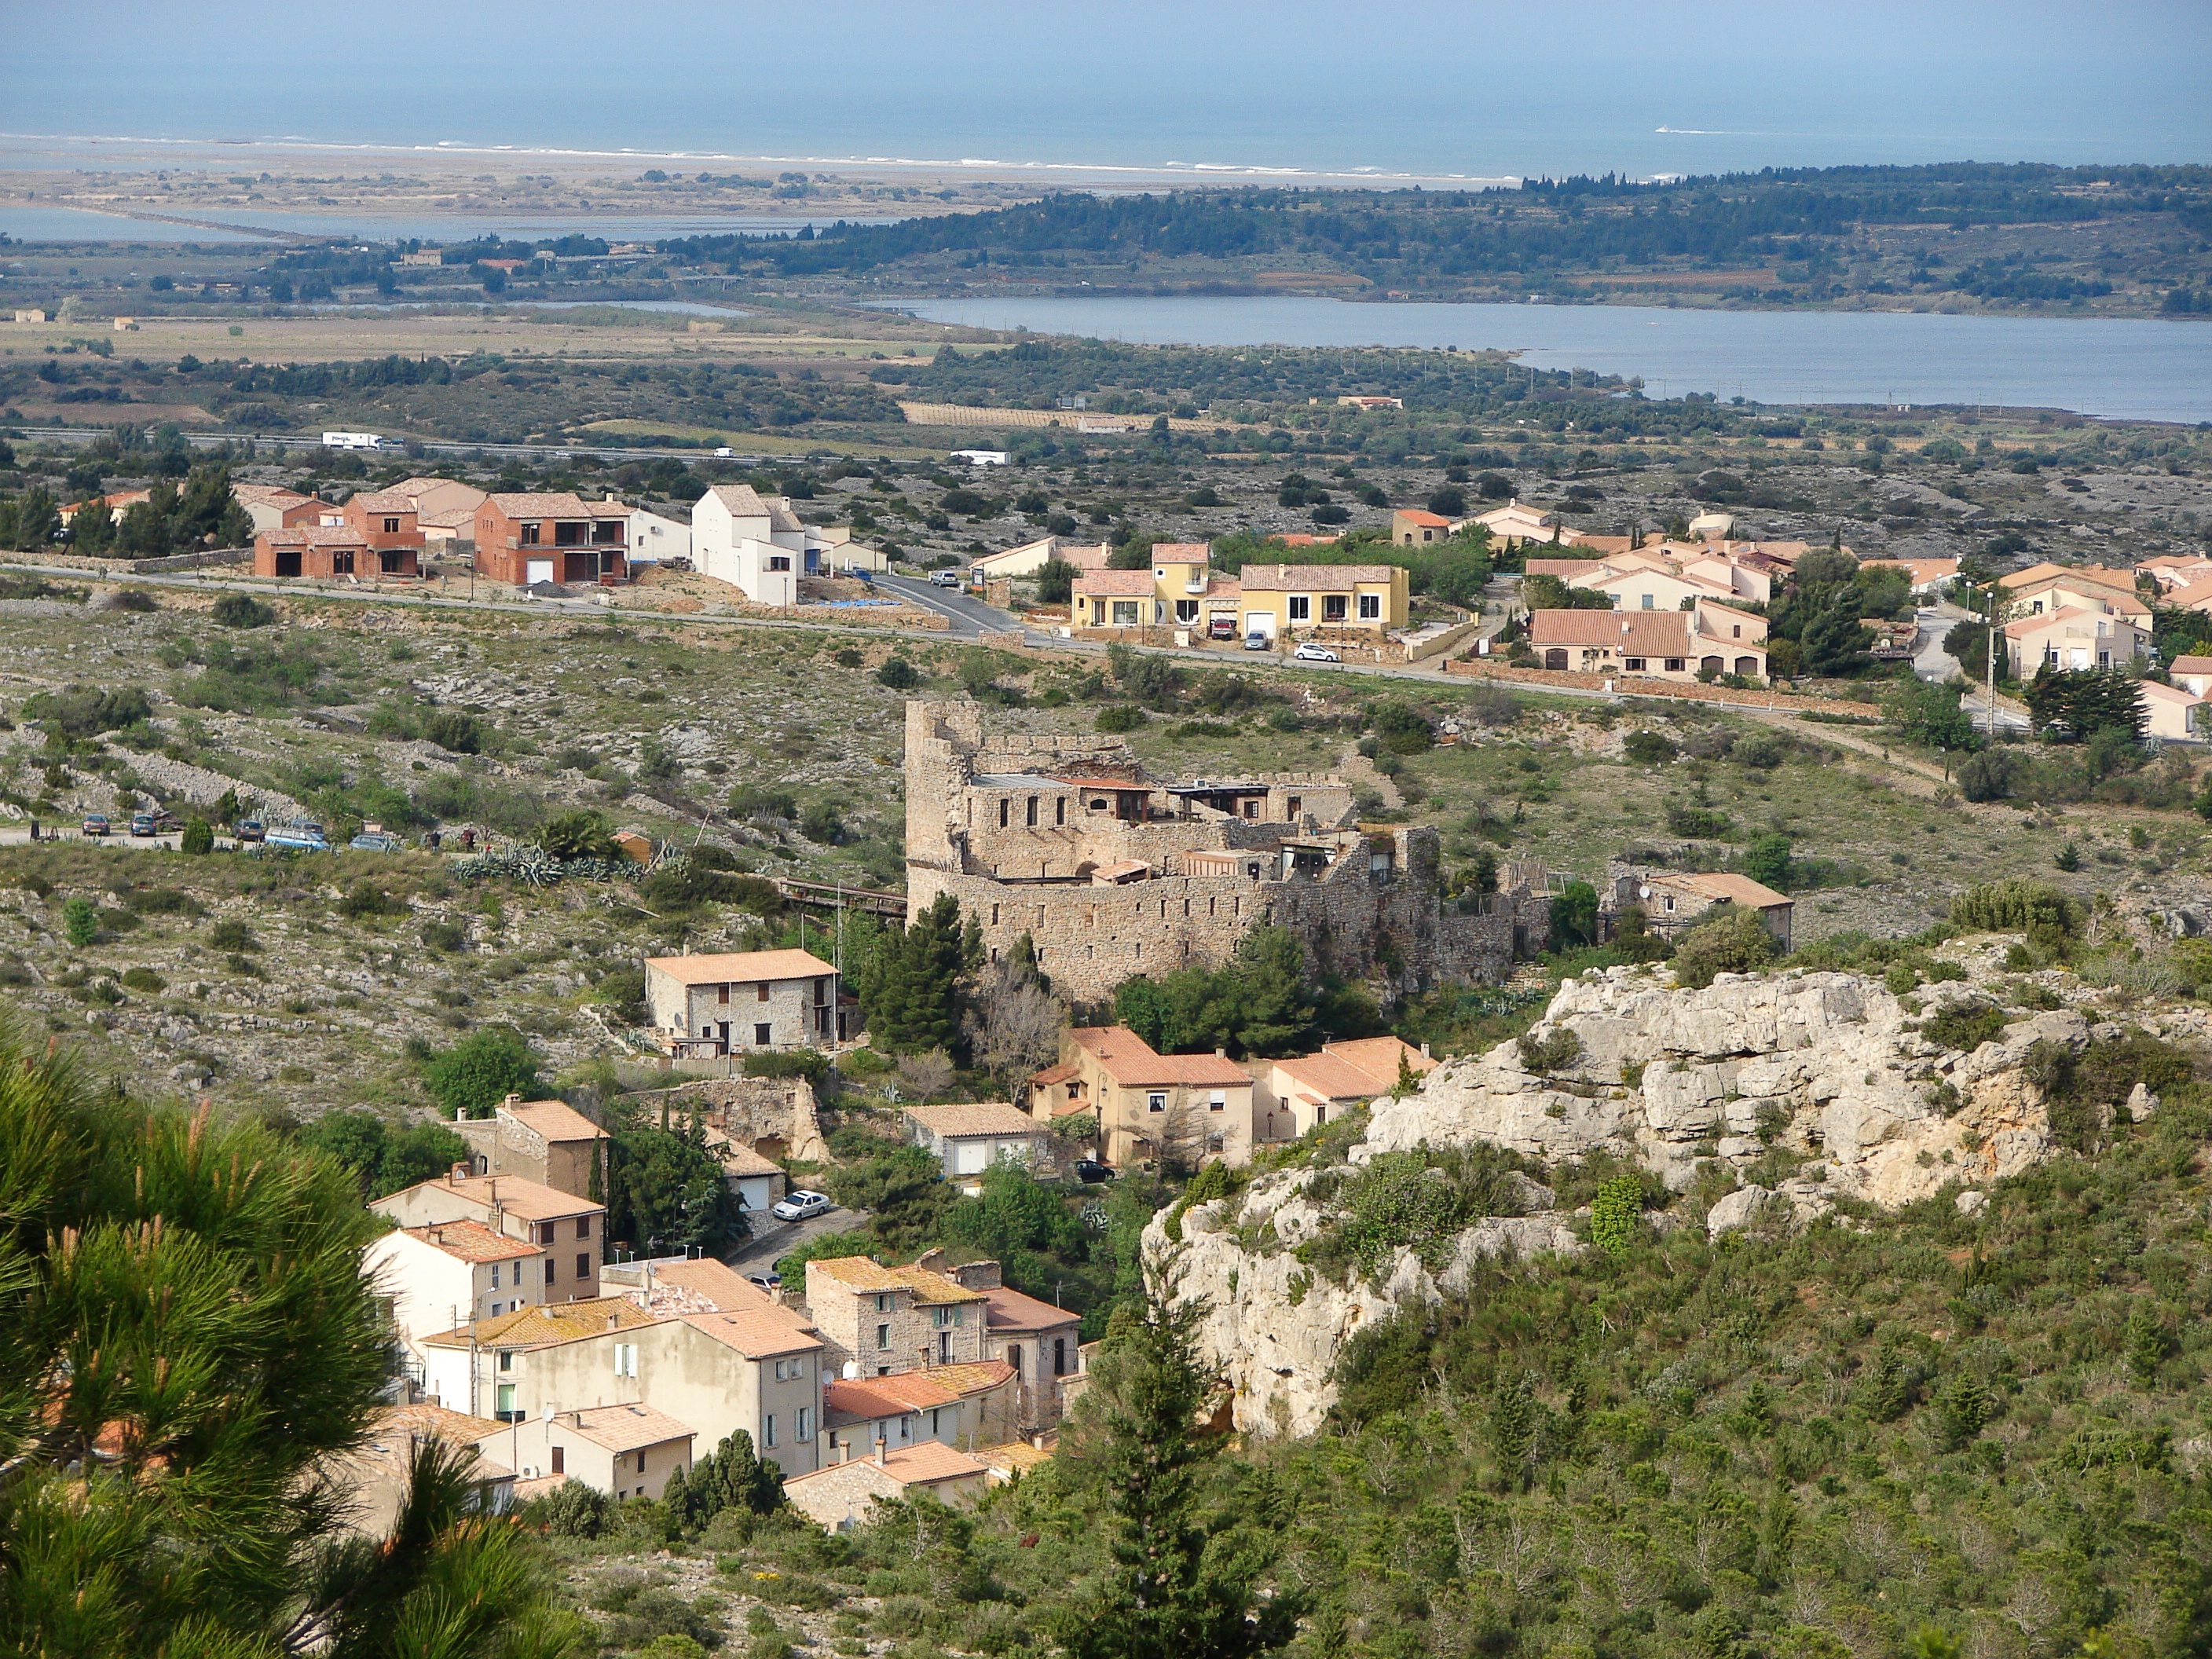
landscape, coast, hill, town, cityscape, panorama, village, france, fortification, ruins, monastery, bird's eye view, aerial photography, corbi res, ancient history, residential area, tiled roofs, geographical feature, human settlement, medieval villages